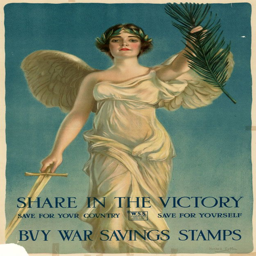
propaganda poster for war saving stamps